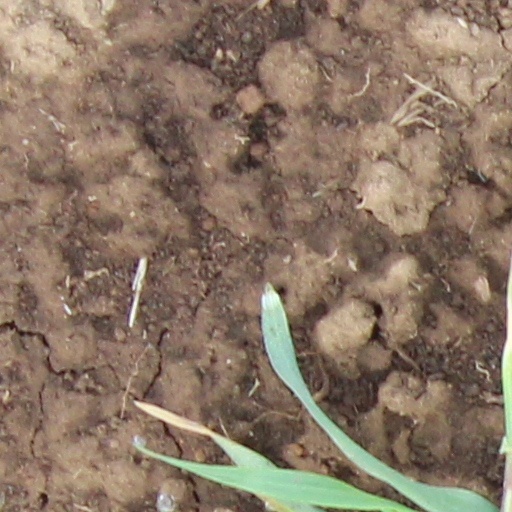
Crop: wheat